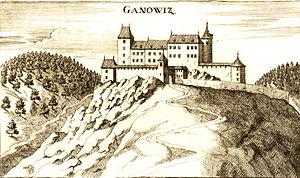
Slovenske Konjice est le nom d'une commune du nord-est de la Slovénie. Elle est le centre culturel et administratif de la vallée de Dravinja. Elle possède des origines romaines et fut pour la première fois mentionnée dans des documents en 1146.